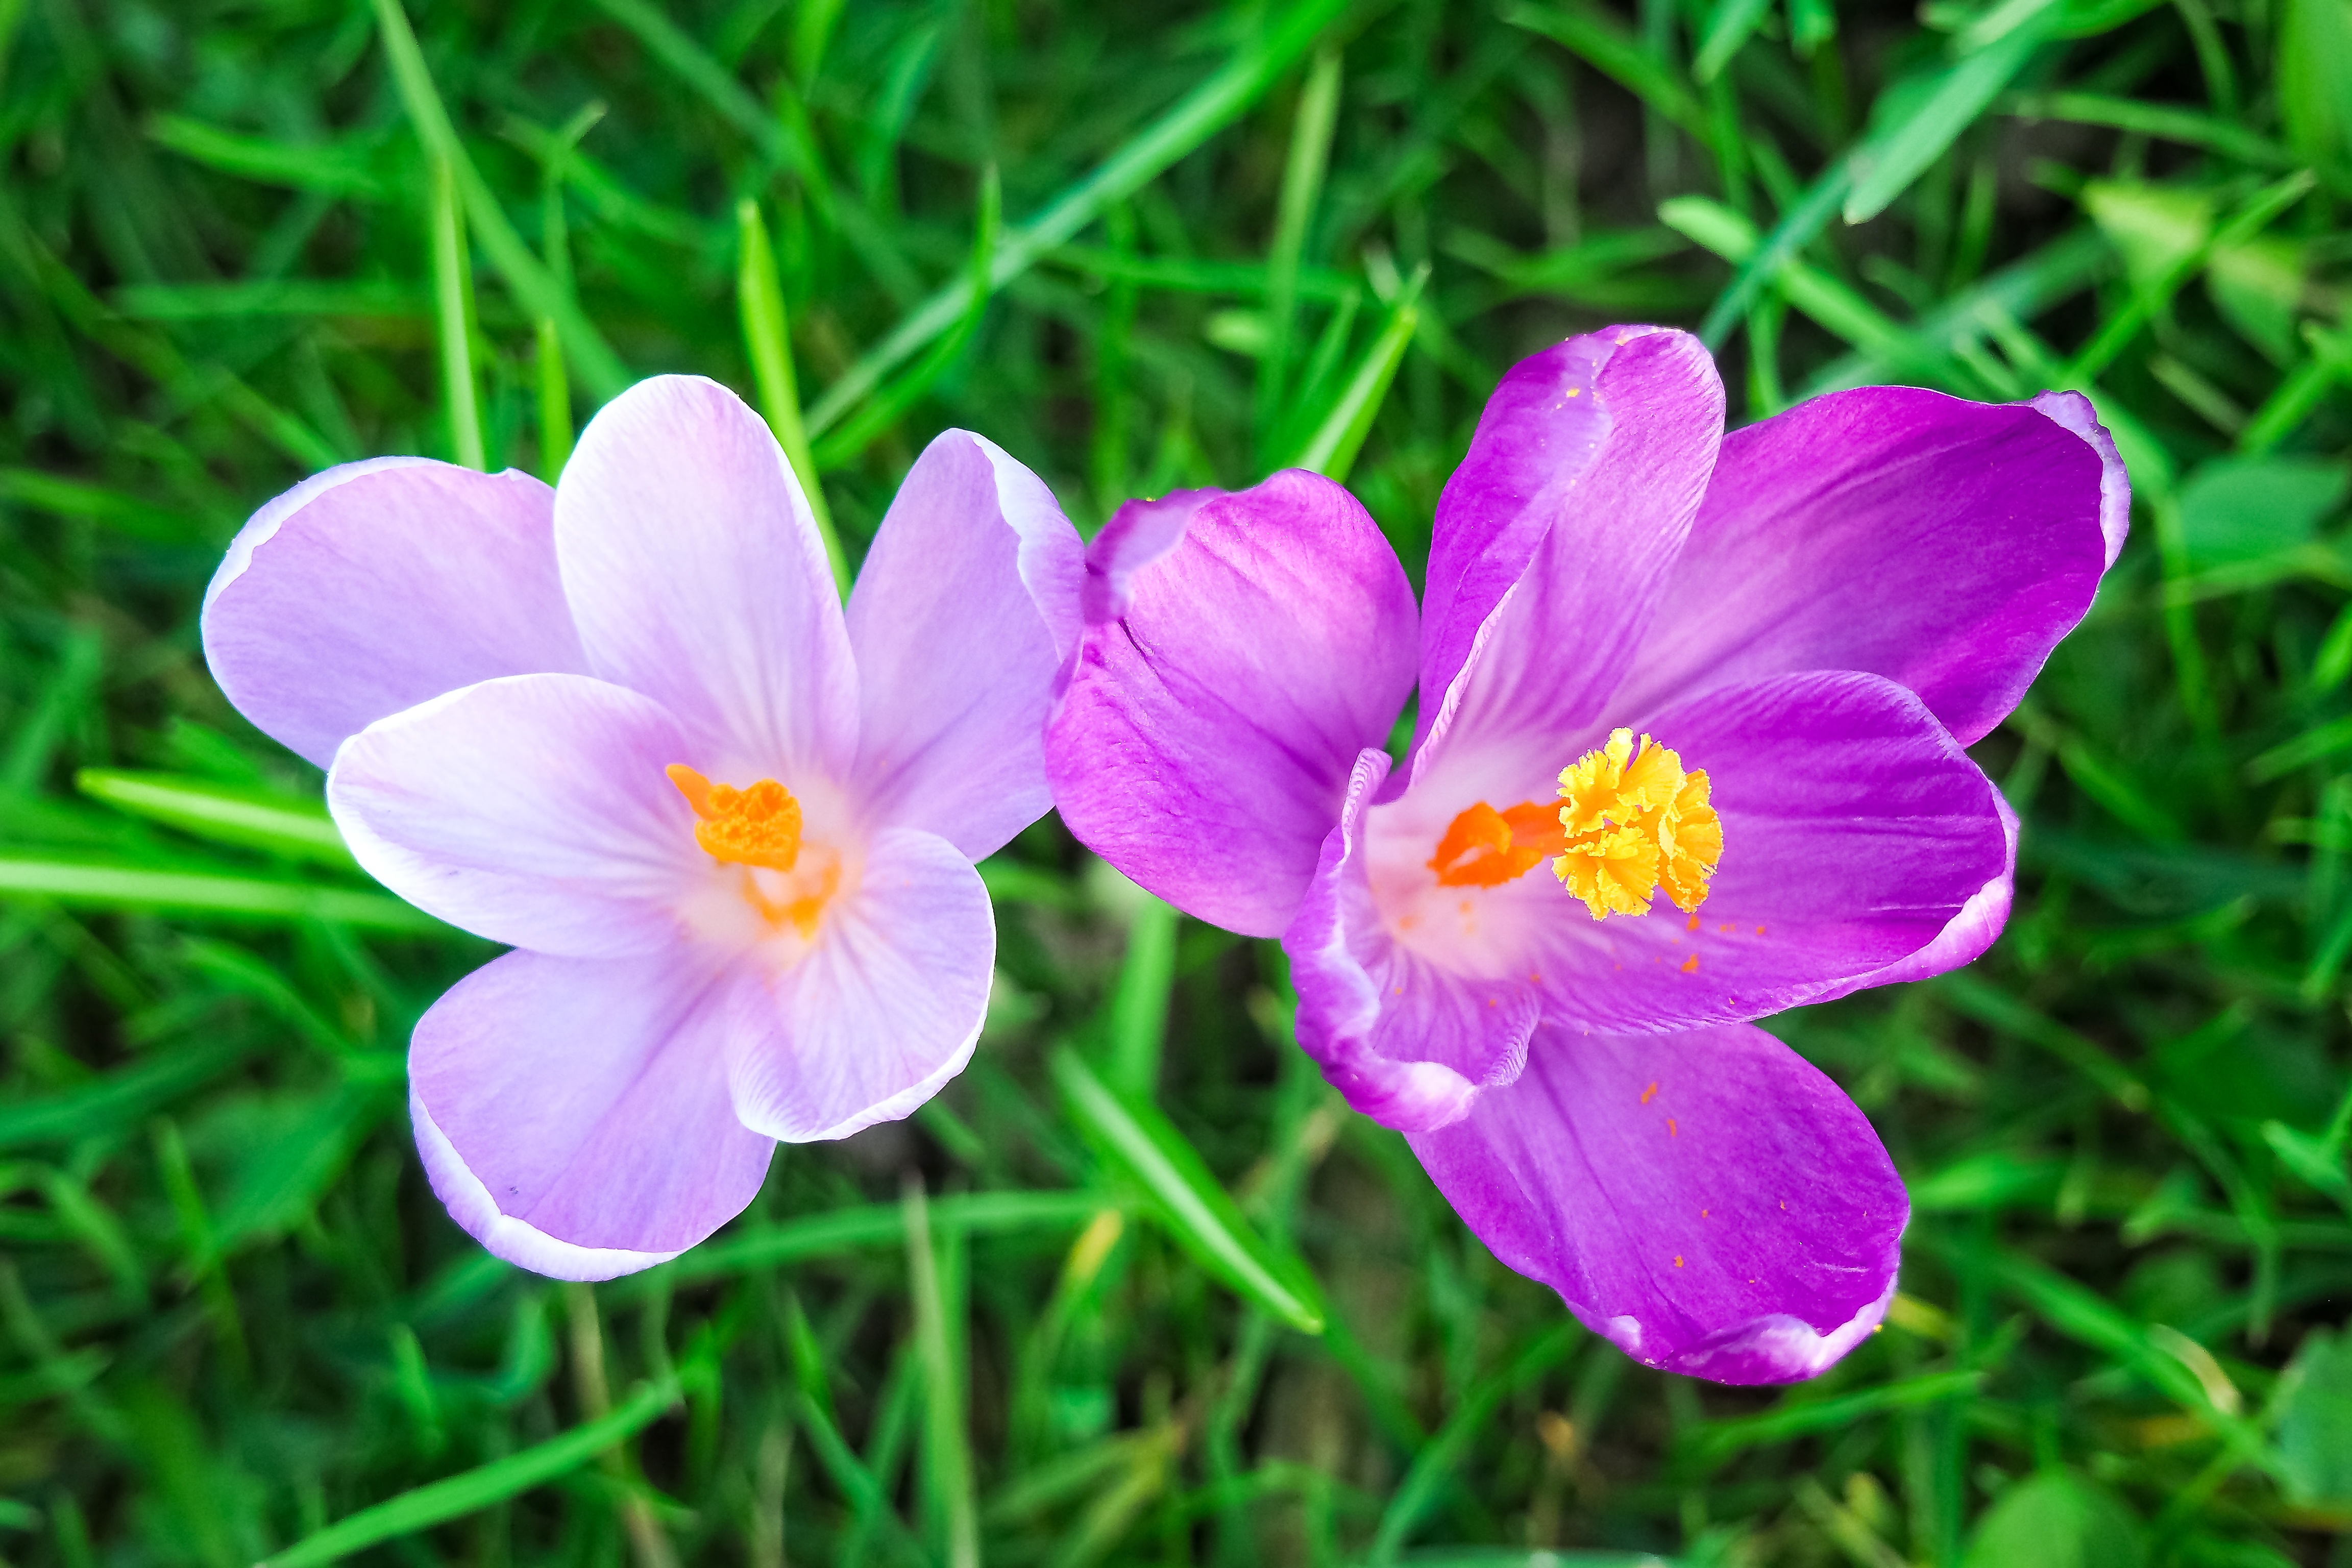
nature, grass, blossom, plant, white, meadow, flower, purple, petal, bloom, spring, green, stamp, color, botany, blue, colorful, garden, pink, close, flora, wildflower, flowers, farbenpracht, eye, violet, bright, sun flower, beautiful, crocus, mood, purple flower, spring crocus, early bloomer, flower meadow, spring flower, macro photography, ornamental plant, spring awakening, fr hlingsanfang, flowering plant, signs of spring, spring meadow, pink plant, early summer, b hen, spring fever, annual plant, land plant, violet family, iris family